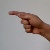
The image shows a hand gesture representing the letter 'G' in Indian Sign Language.